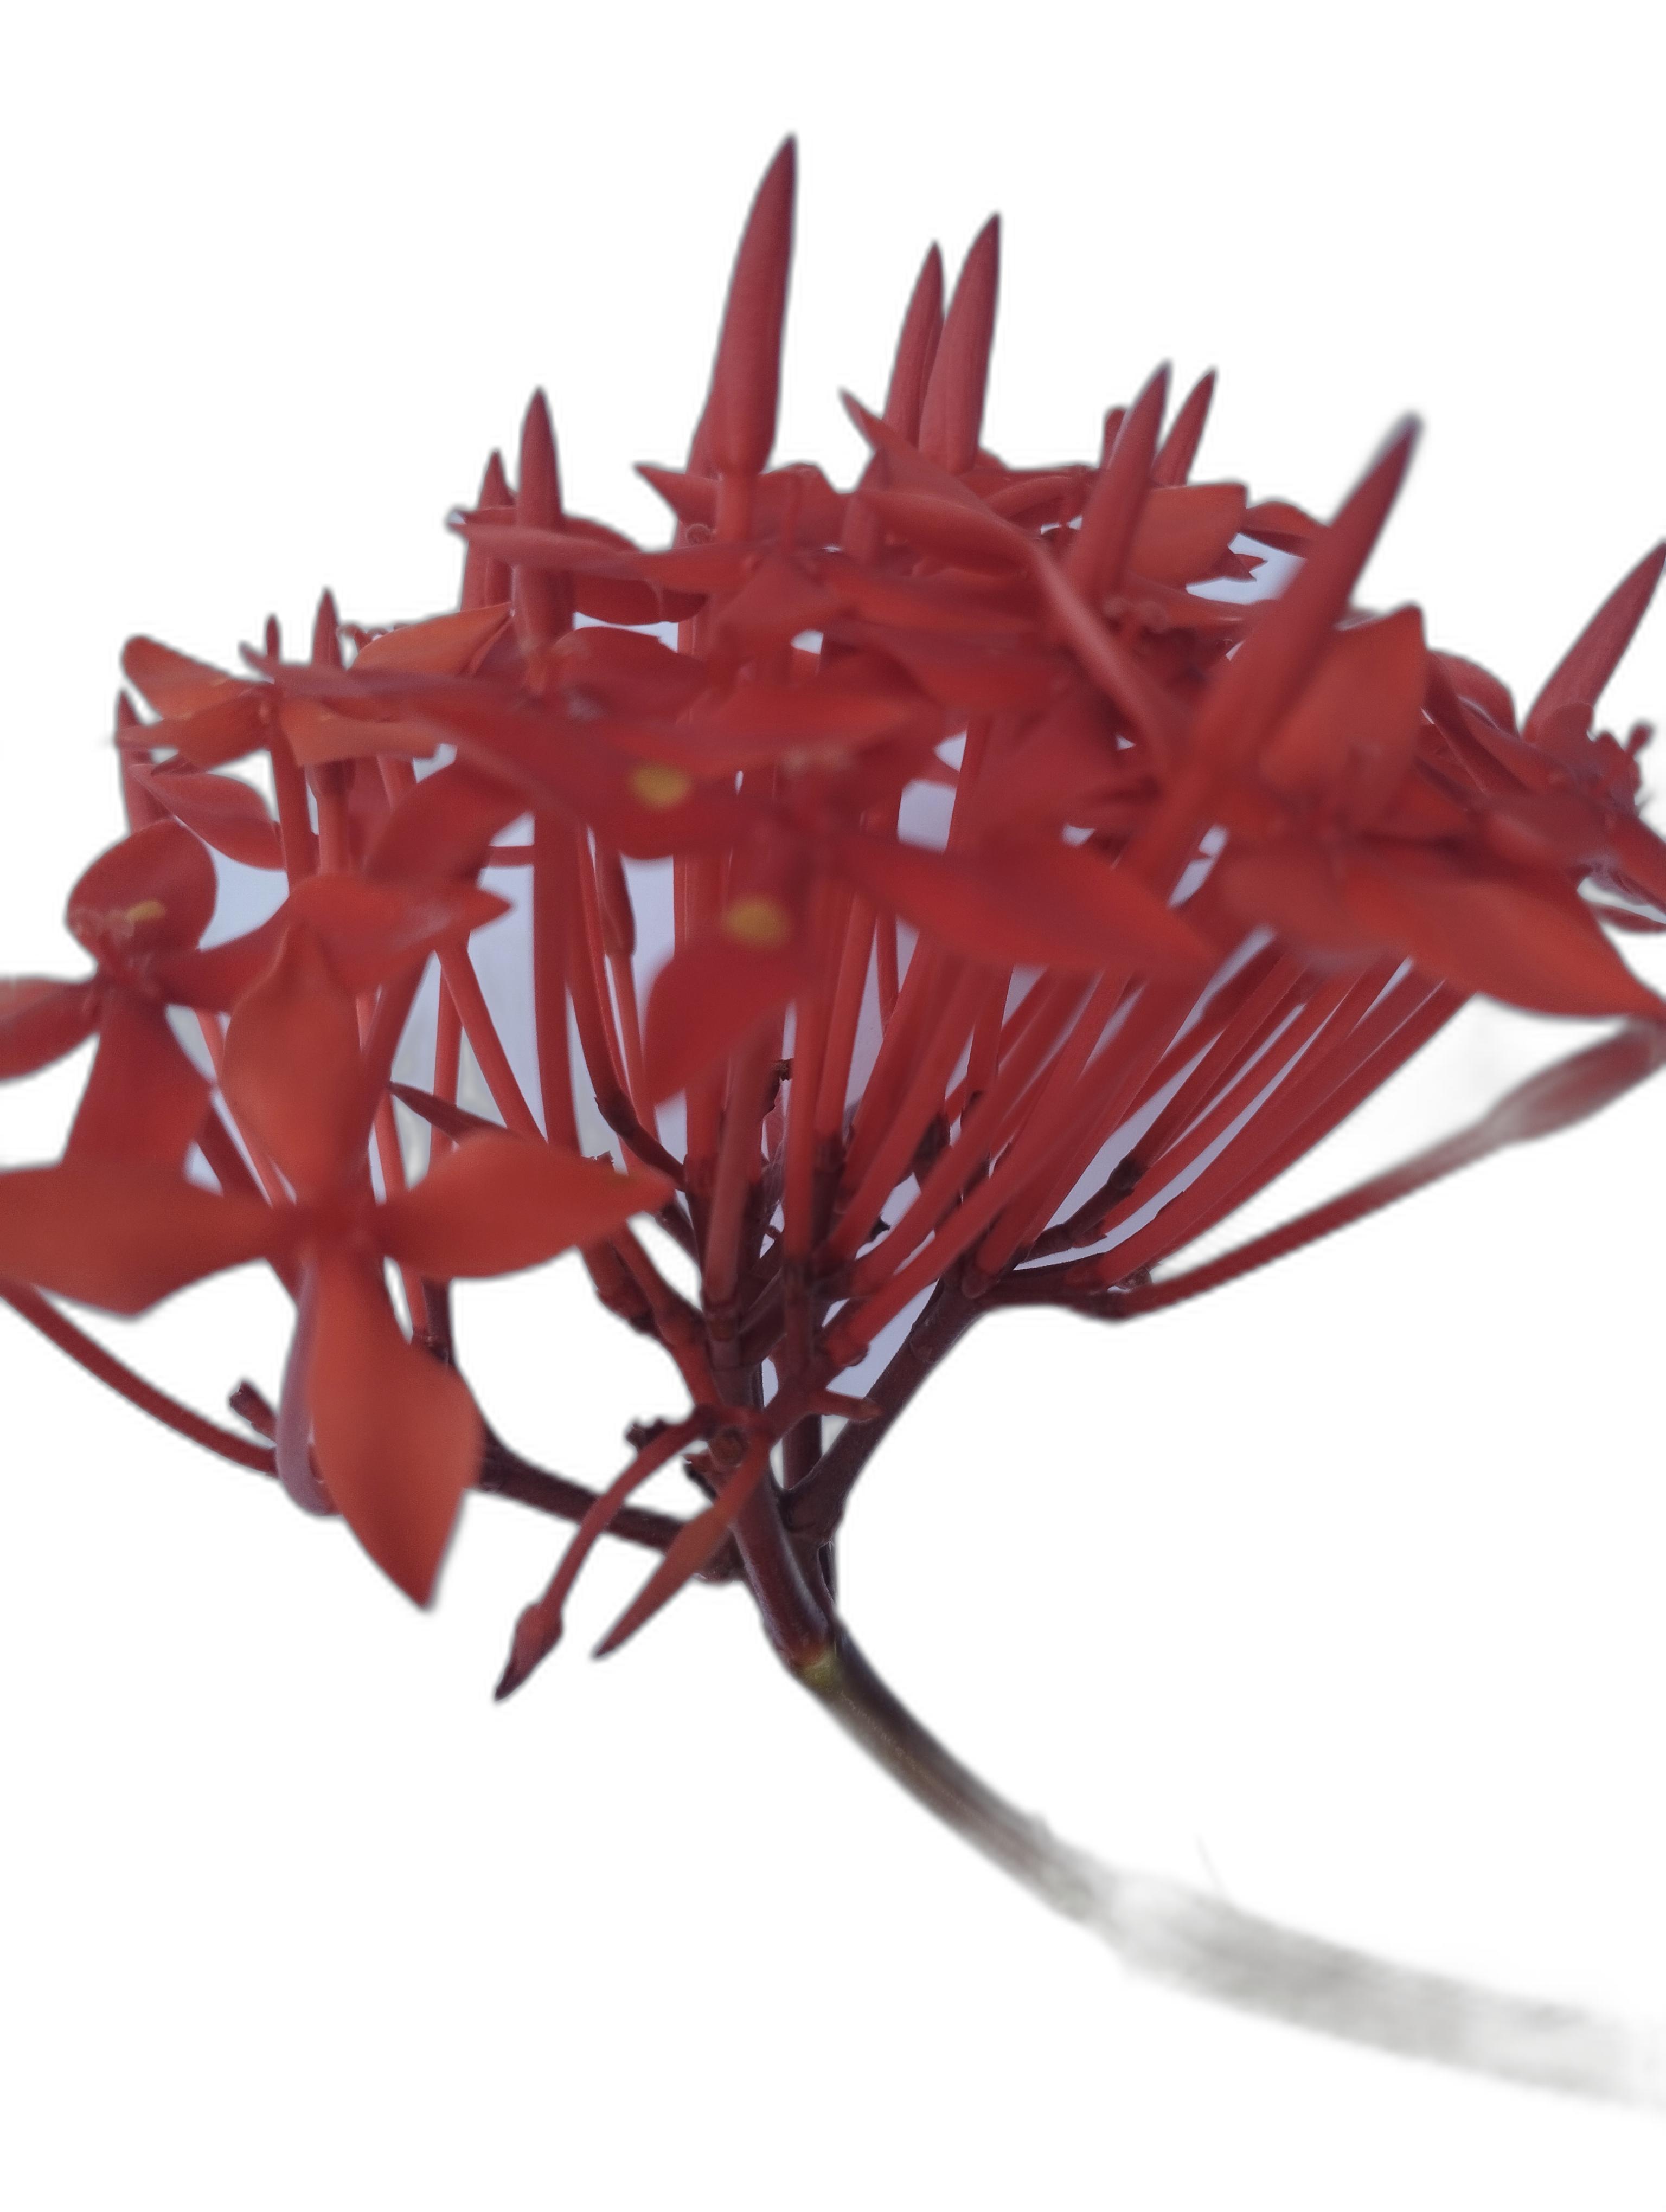
Label: Jungle geranium